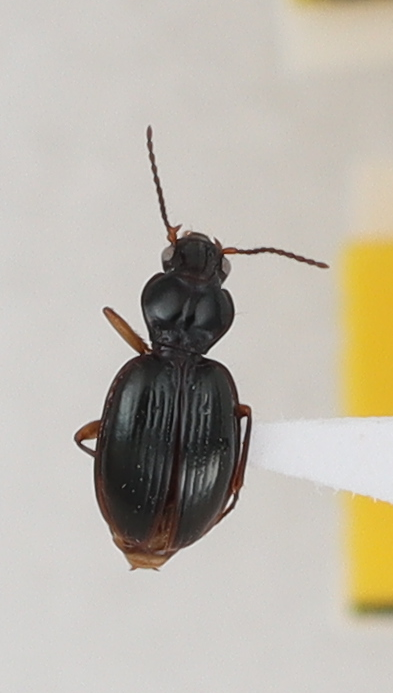
Scientific name: Mecyclothorax konanus
Plot: 6
Trap: W
Collected: 20200901